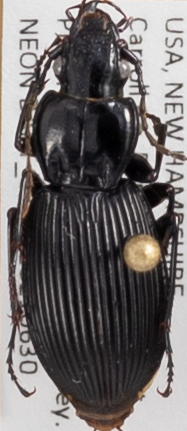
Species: Pterostichus lachrymosus
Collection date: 2021-06-30
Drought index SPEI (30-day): -1.814
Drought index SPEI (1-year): -1.28
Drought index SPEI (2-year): -0.968